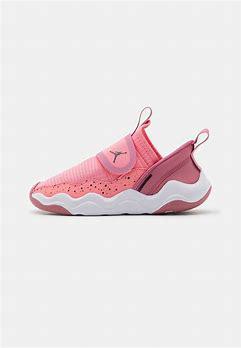
Brand: Jordan
Model: 23 7